Battle of Nijmegen

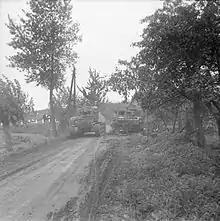
British Sherman tank passes a knocked-out German Panzer III in Oosterhout (27 Sept).

Around the same time the Nijmegen bridges were captured, the British paratroopers under John Frost had to surrender the northern end of the Arnhem Bridge to the Germans. A rapid advance from Nijmegen to Arnhem to retake the bridge, was blocked by a combination of factors, including sunset, unfamiliarity with the terrain ahead (the Betuwe), German reinforcements near Ressen coming from Arnhem (three Tiger tanks and two infantry companies), ongoing firefights and chaos in Nijmegen, and continuous logistical problems on "Hell's Highway", due to events such as the German counterattacks near Veghel. The march of XXX Corps was delayed for another 18 hours after the Waal Bridge's conquest, but eventually it was so worn out after five days of combat, that the offensive could not be resumed. On 21 September, a battle near Elst obstructed further progress of the XXX Corps and the Guards Armoured Division on the road to Arnhem. The 43rd (Wessex) Infantry Division played an important role on 22 September by creating a side corridor to Oosterbeek (where the British parachutists under Roy Urquhart had fortified themselves against a superior German enemy that vastly outnumbered them) via Driel (just liberated by the Polish 1st Independent Parachute Brigade under Stanisław Sosabowski). Attempts were made to still turn the Battle of Arnhem into an Allied success now that the forces were linked up, but these were thwarted on 23 September. On 24 September, the XXX Corps' generals decided in the Valburg Conference to abandon Market Garden, pull the troops out of Arnhem, and let the frontline fall back to Nijmegen. Remaining British troops tried to escape to the south, or hide in occupied territory. During Operation Berlin (25–26 September), more than 2,400 of them were evacuated with Canadian help. Operation Pegasus (22–23 October) managed to save another 100.